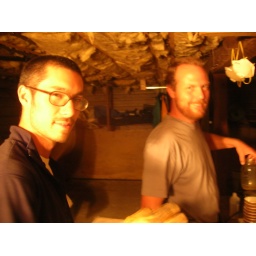
The boy down under the house